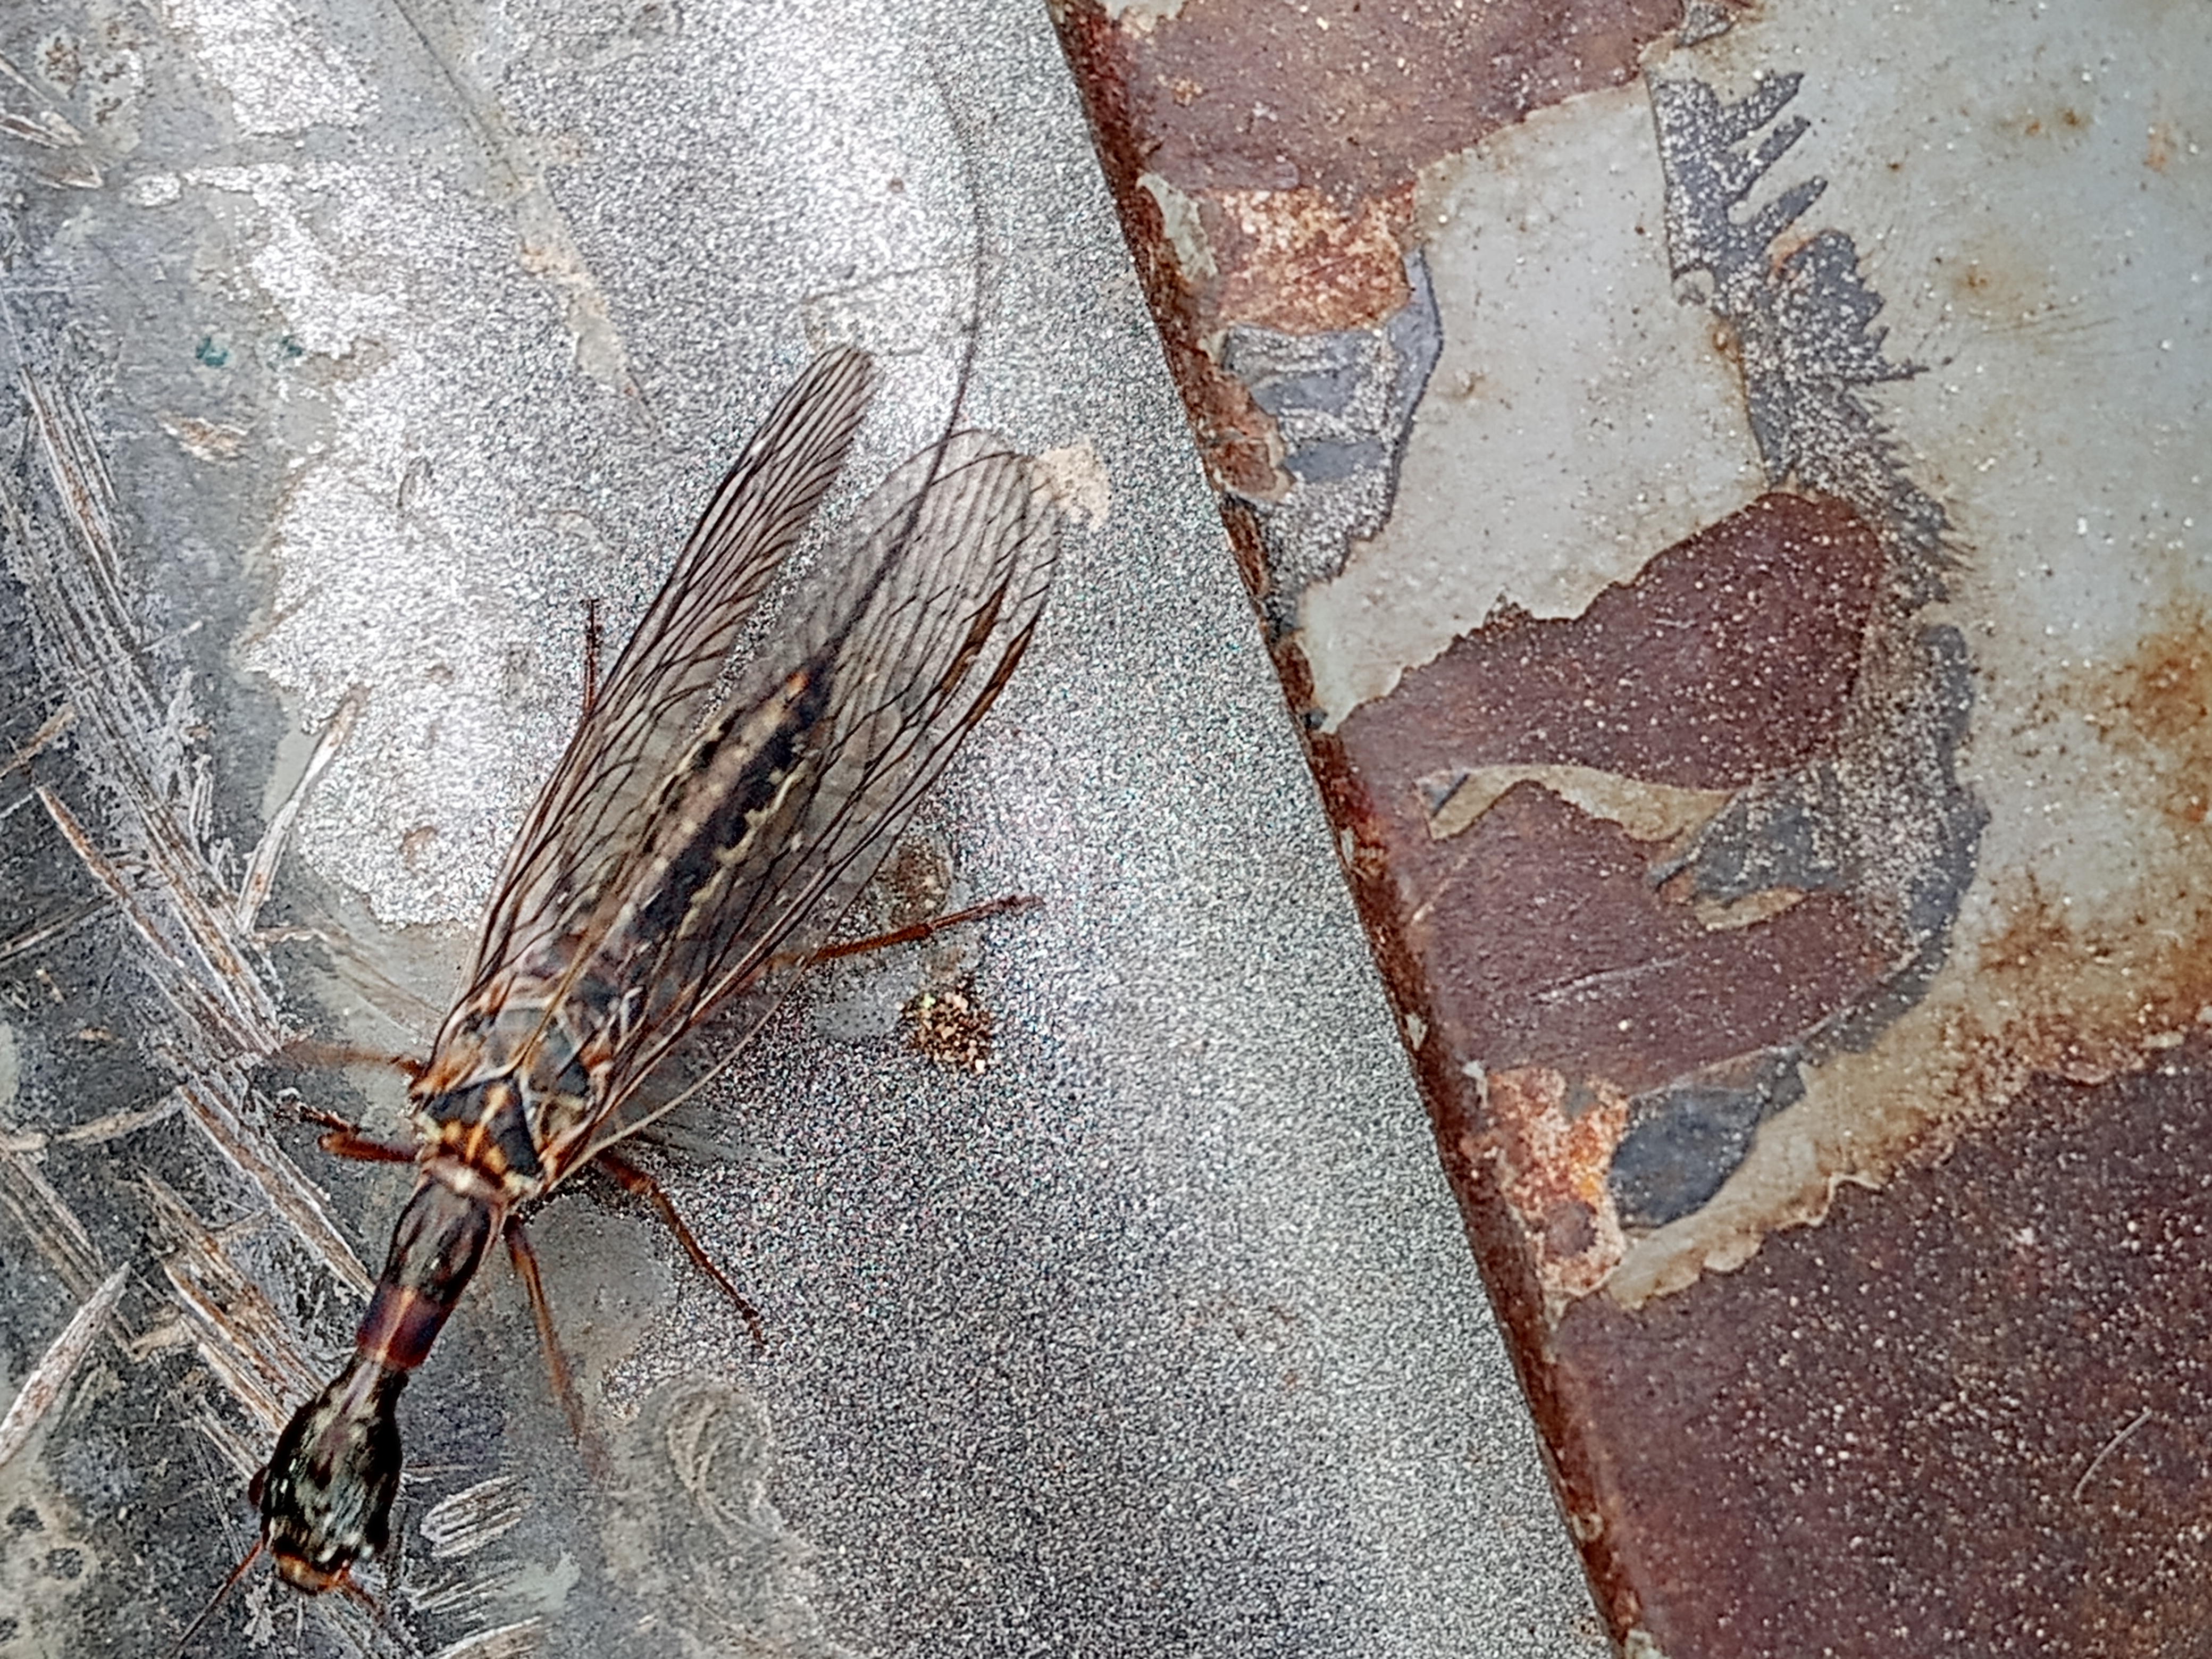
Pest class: predators